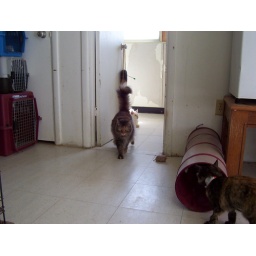
Sarah Sue here prefers to hide under the sink in the kitten room. To her side, approaching the tunnel, is Brenda.